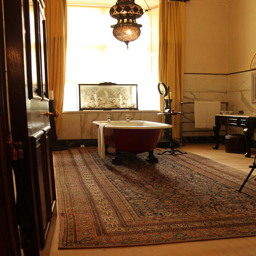
A bathtub with claw feet on a carpet in nicely decorated room.
A large rug in a bathroom with a tub on top of it.
A bath tub in the center of a large bathroom.
Bathtub sitting on ornate area rug in large bathroom.
A claw-foot bathtub on a rug with a vanity.